Jud Buechler

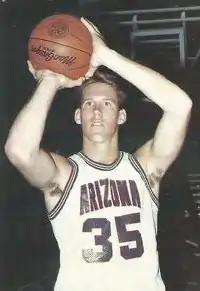
Buechler, circa 1987

Judson Donald Buechler (born June 19, 1968) is an American professional basketball coach and former player who was recently an assistant coach for the New York Knicks of the National Basketball Association (NBA). He was part of the Chicago Bulls during their three consecutive championship seasons between 1996 and 1998.